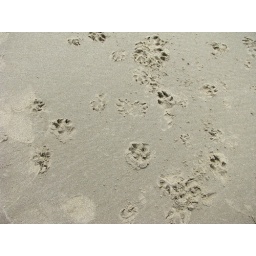
the girls foot prints in the sand